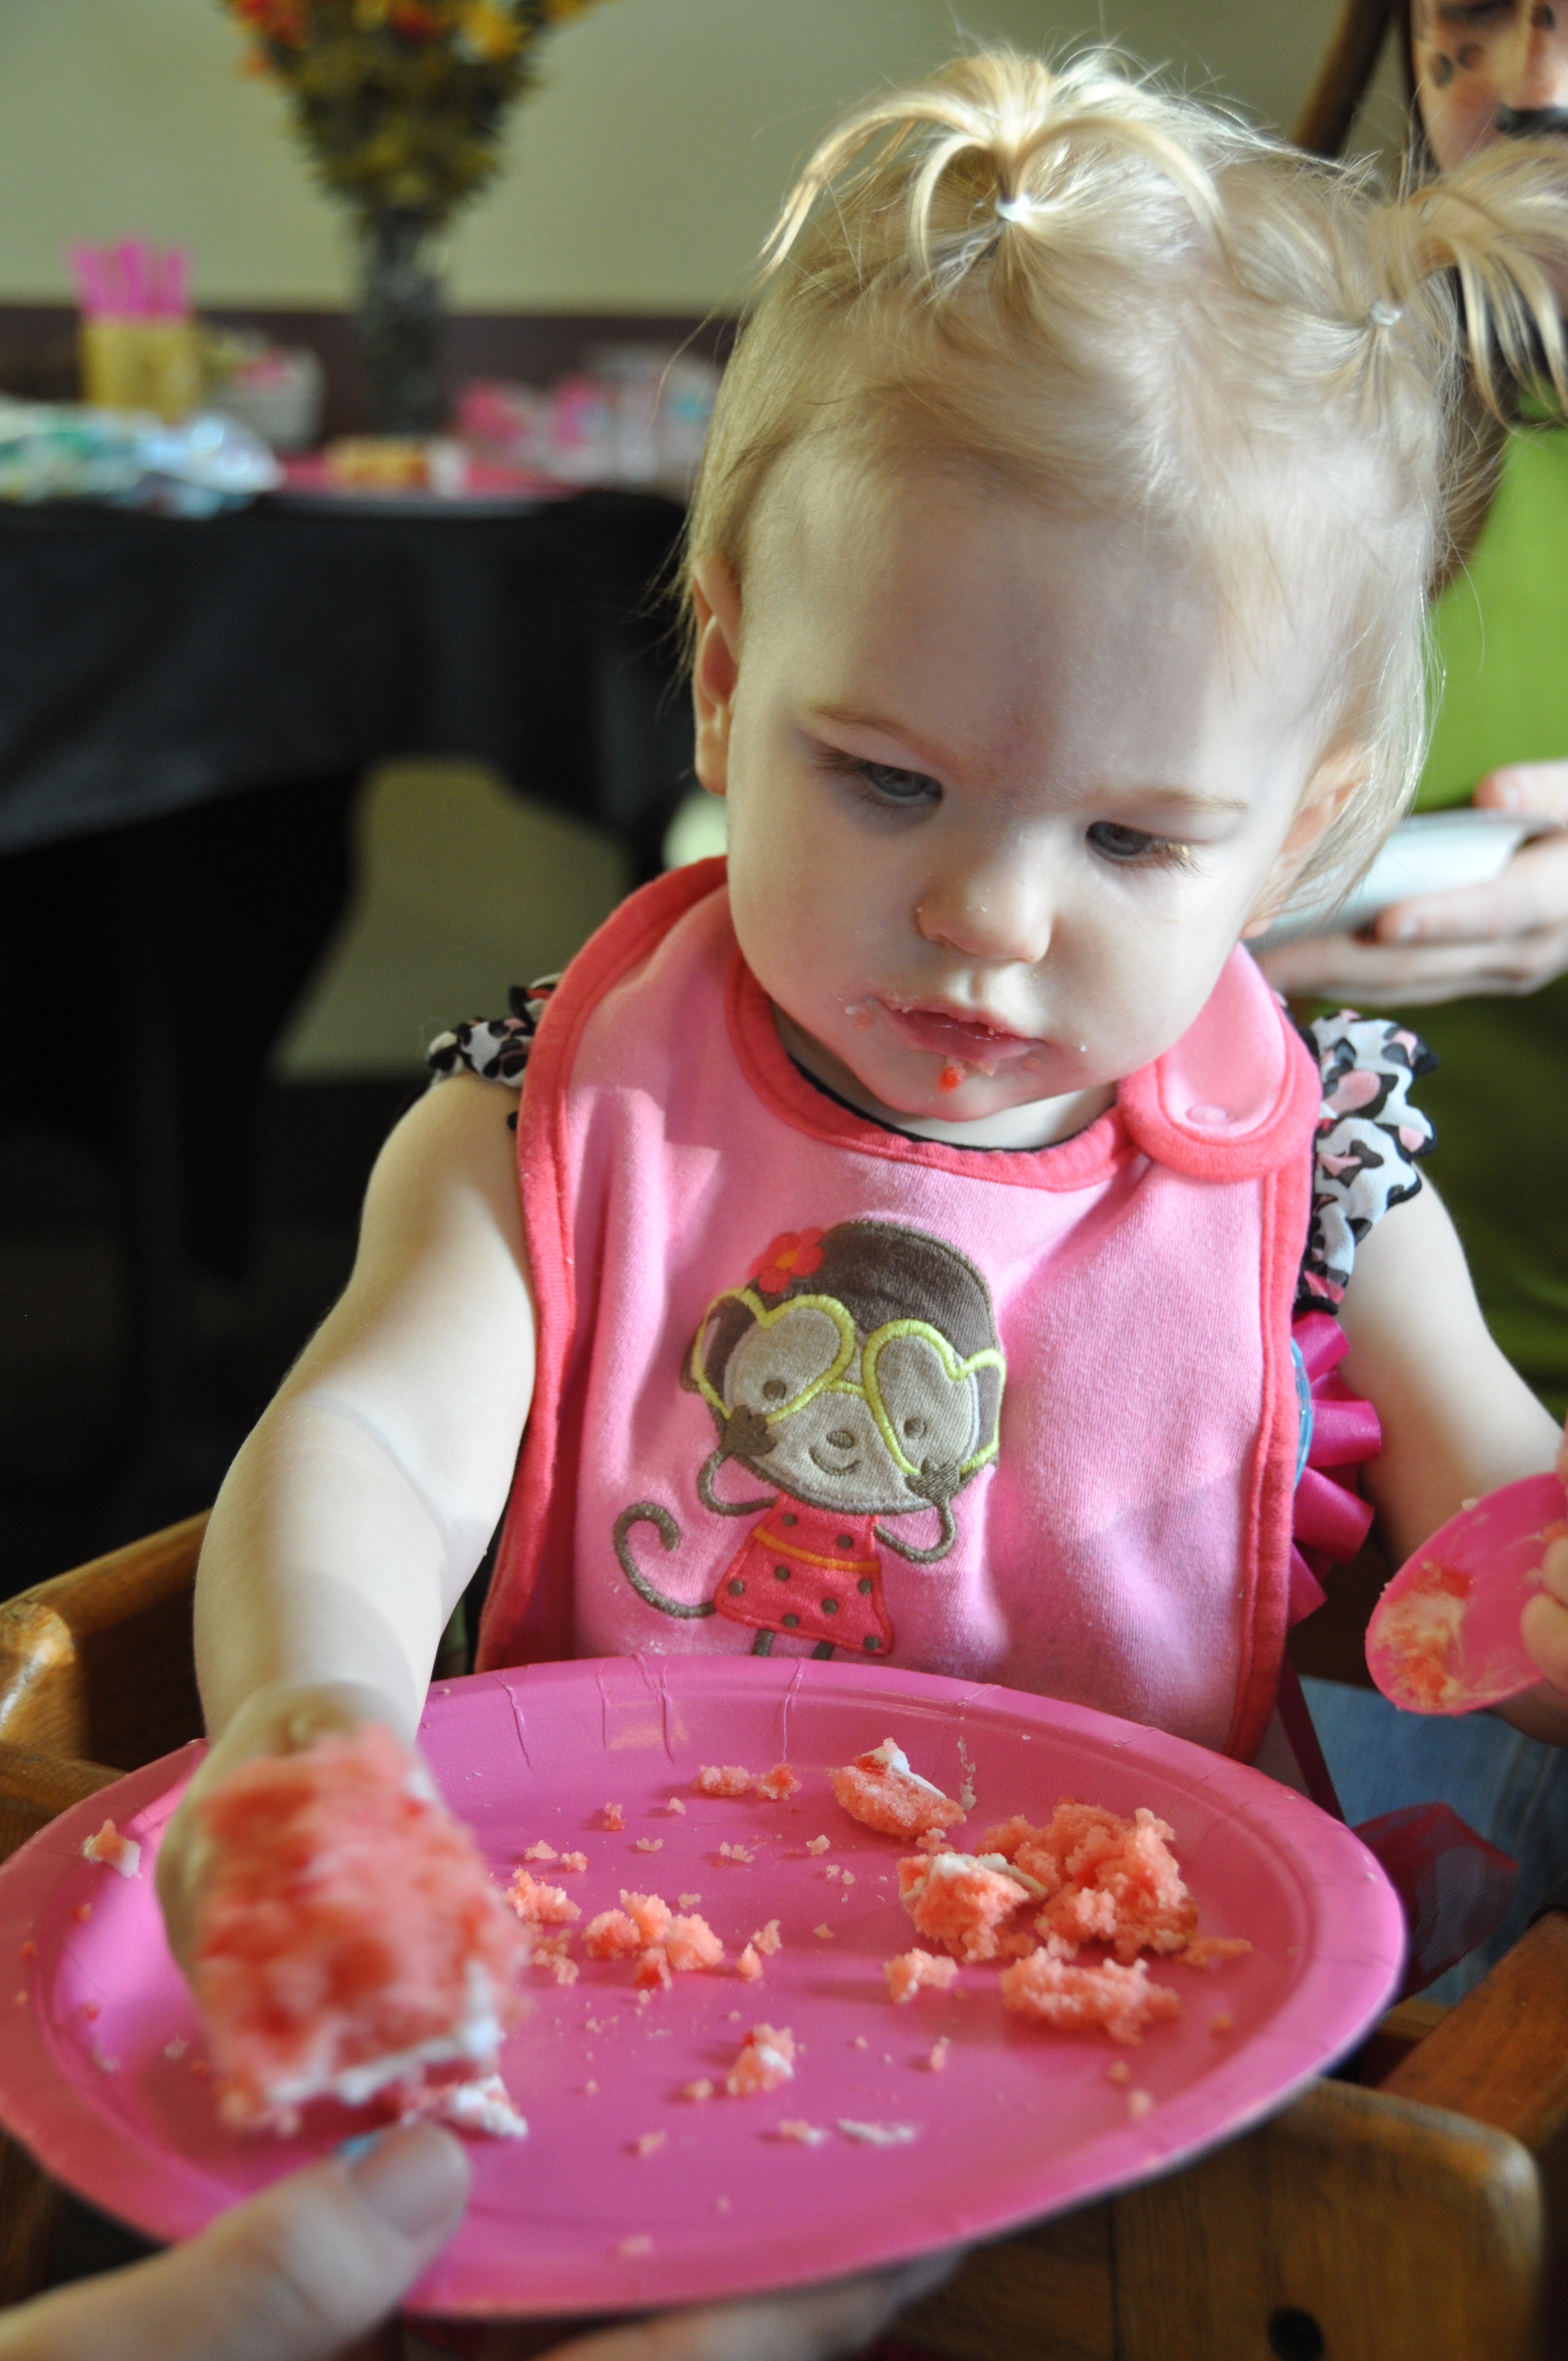
girl, sweet, cute, celebration, food, child, cake, baby, eating, fun, one, infant, toddler, party, first, birthday, sweetness